Heterocrossa iophaea

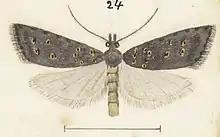
Illustration of "H. iophaea".

This species is endemic to New Zealand. As well as the type locality of Invercargill, this species has also occurred in Wyndham, in the Peel Forest in Canterbury, Waiho Gorge in Westland, and Puhi Puhi in Marlborough. Specimens have also been collected in the North Island in locations such as at Whakapapa, Whangārei, Hawkes Bay, Waimarino in the Bay of Plenty region and Price's Bush in the Tararua Range.